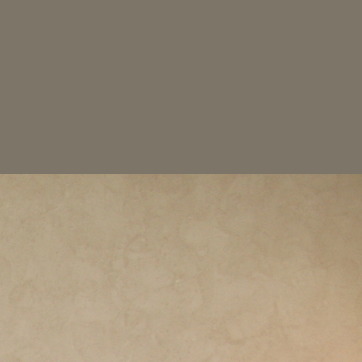
Material: painted